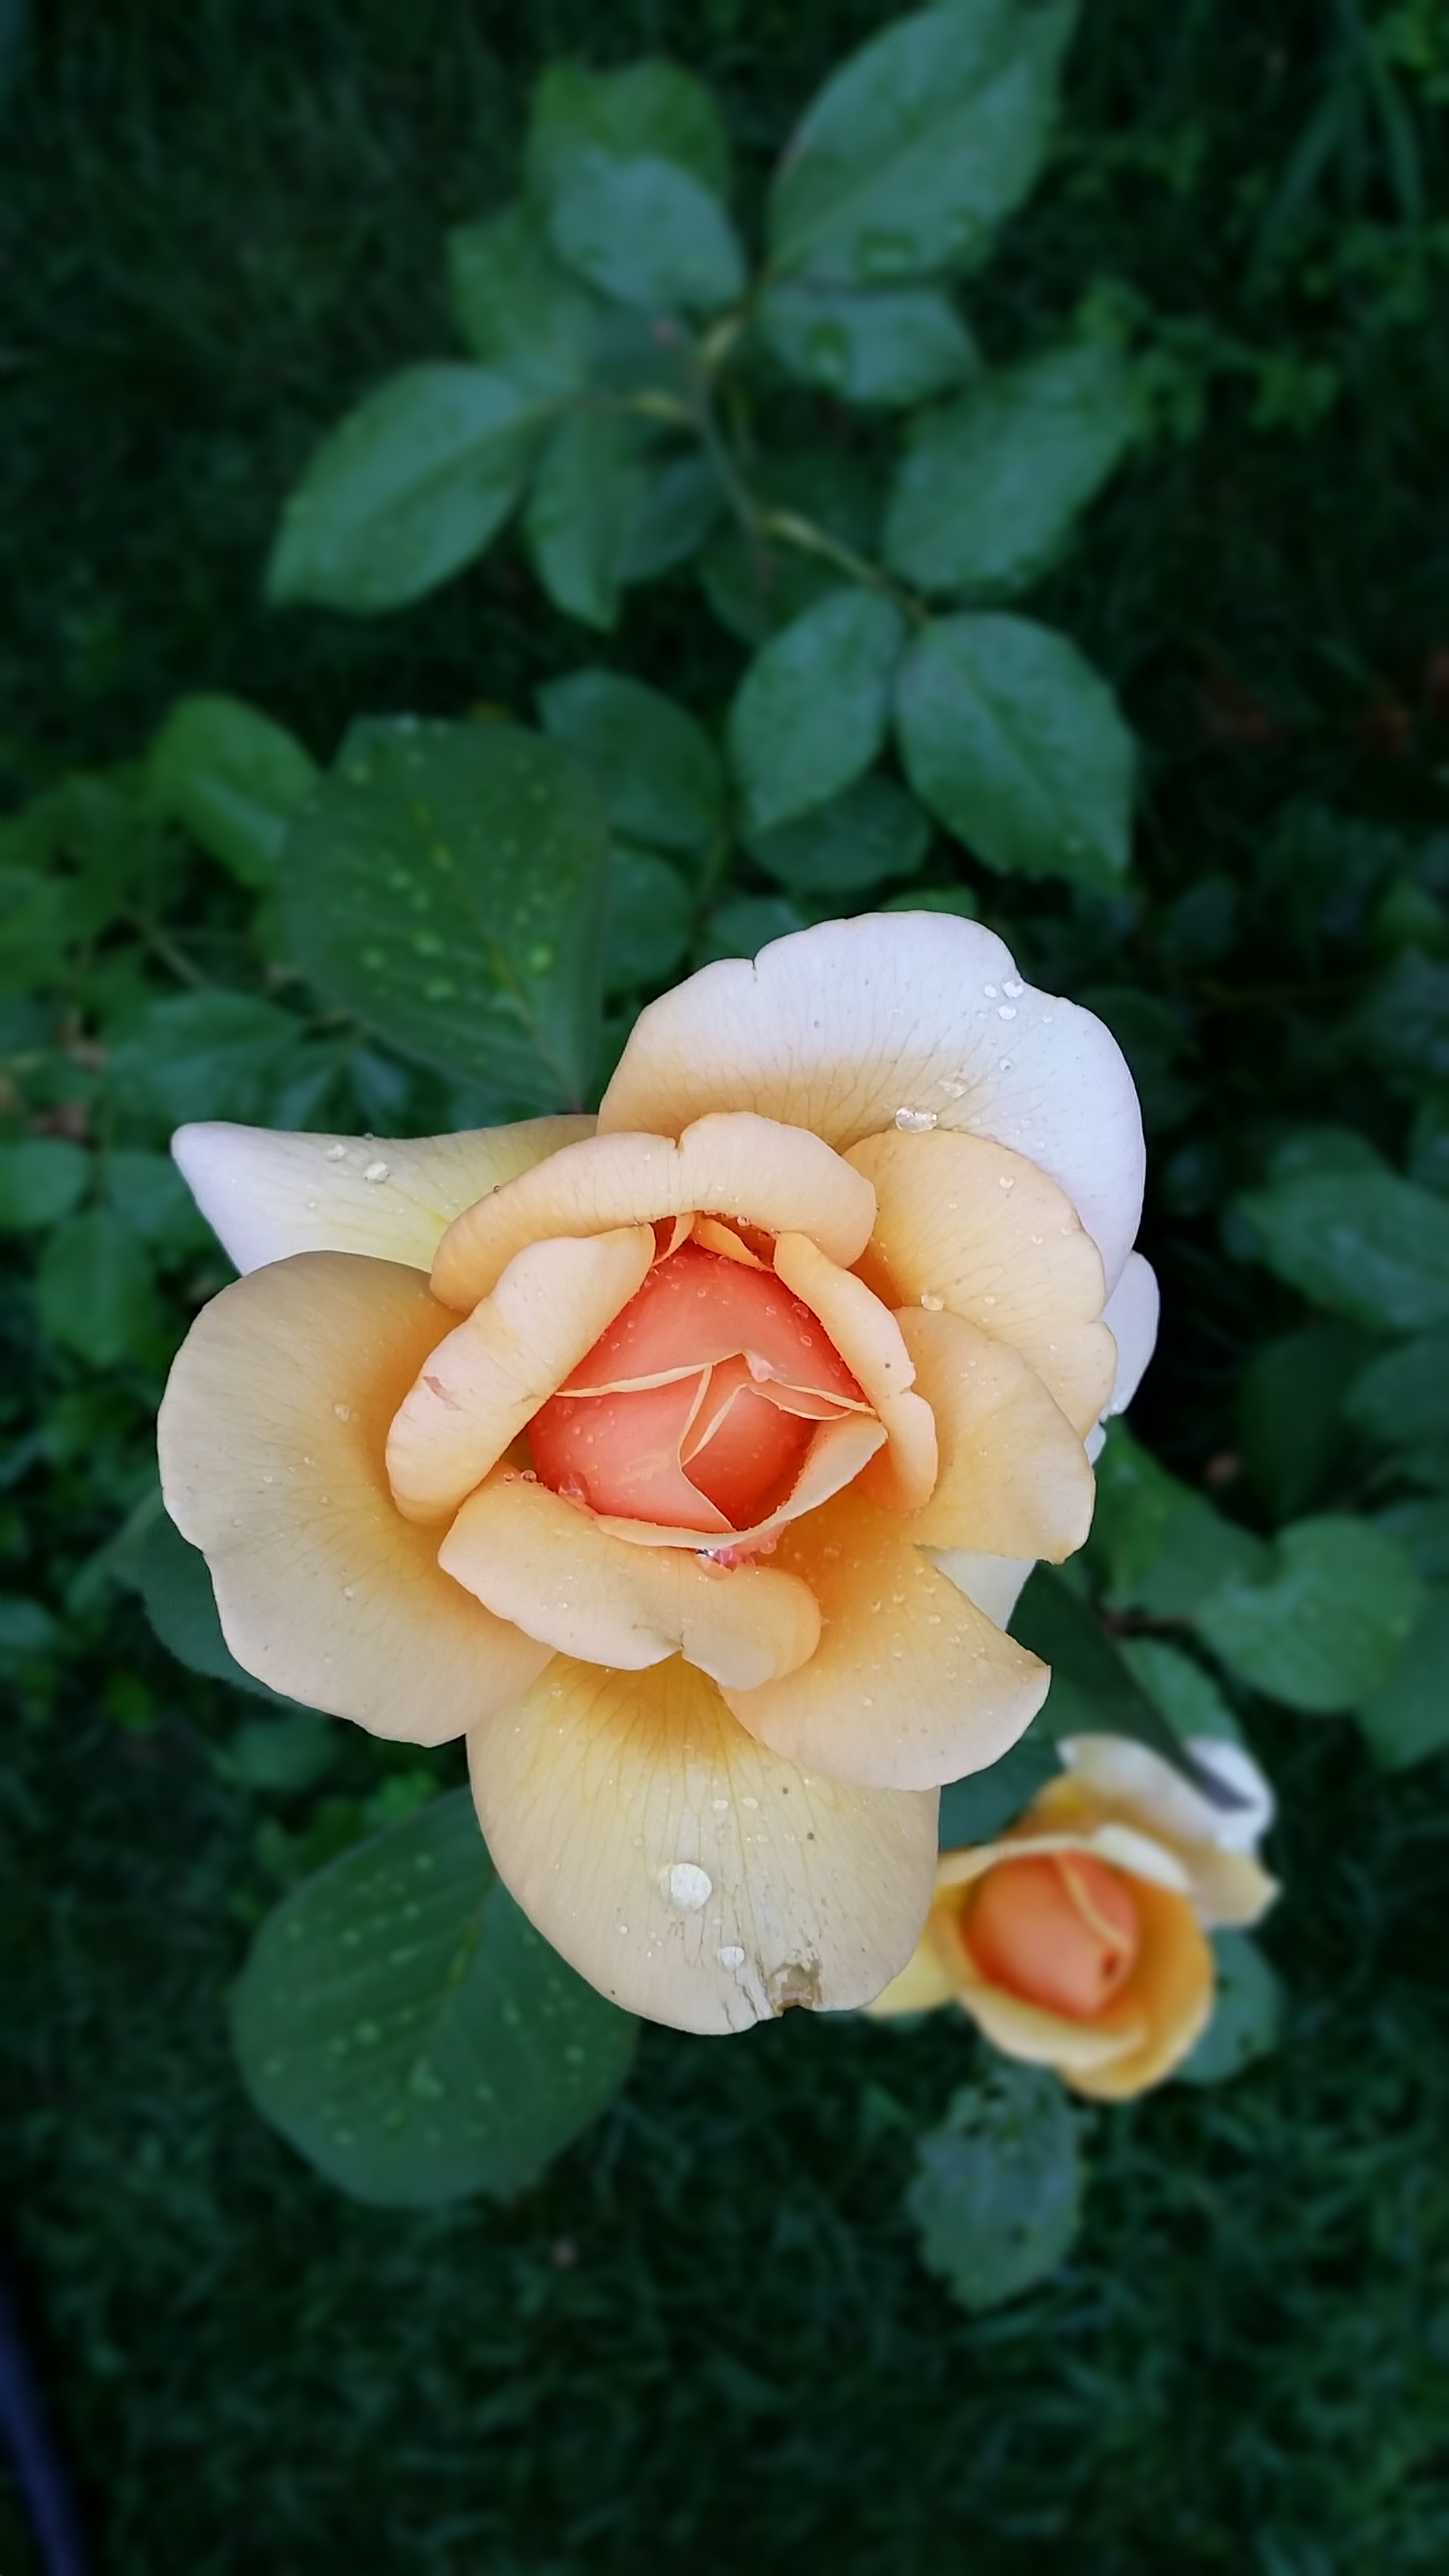
nature, blossom, plant, leaf, flower, petal, floral, rose, botany, yellow, garden, flora, waterdrops, macro photography, flowering plant, garden roses, rose family, land plant, rose order